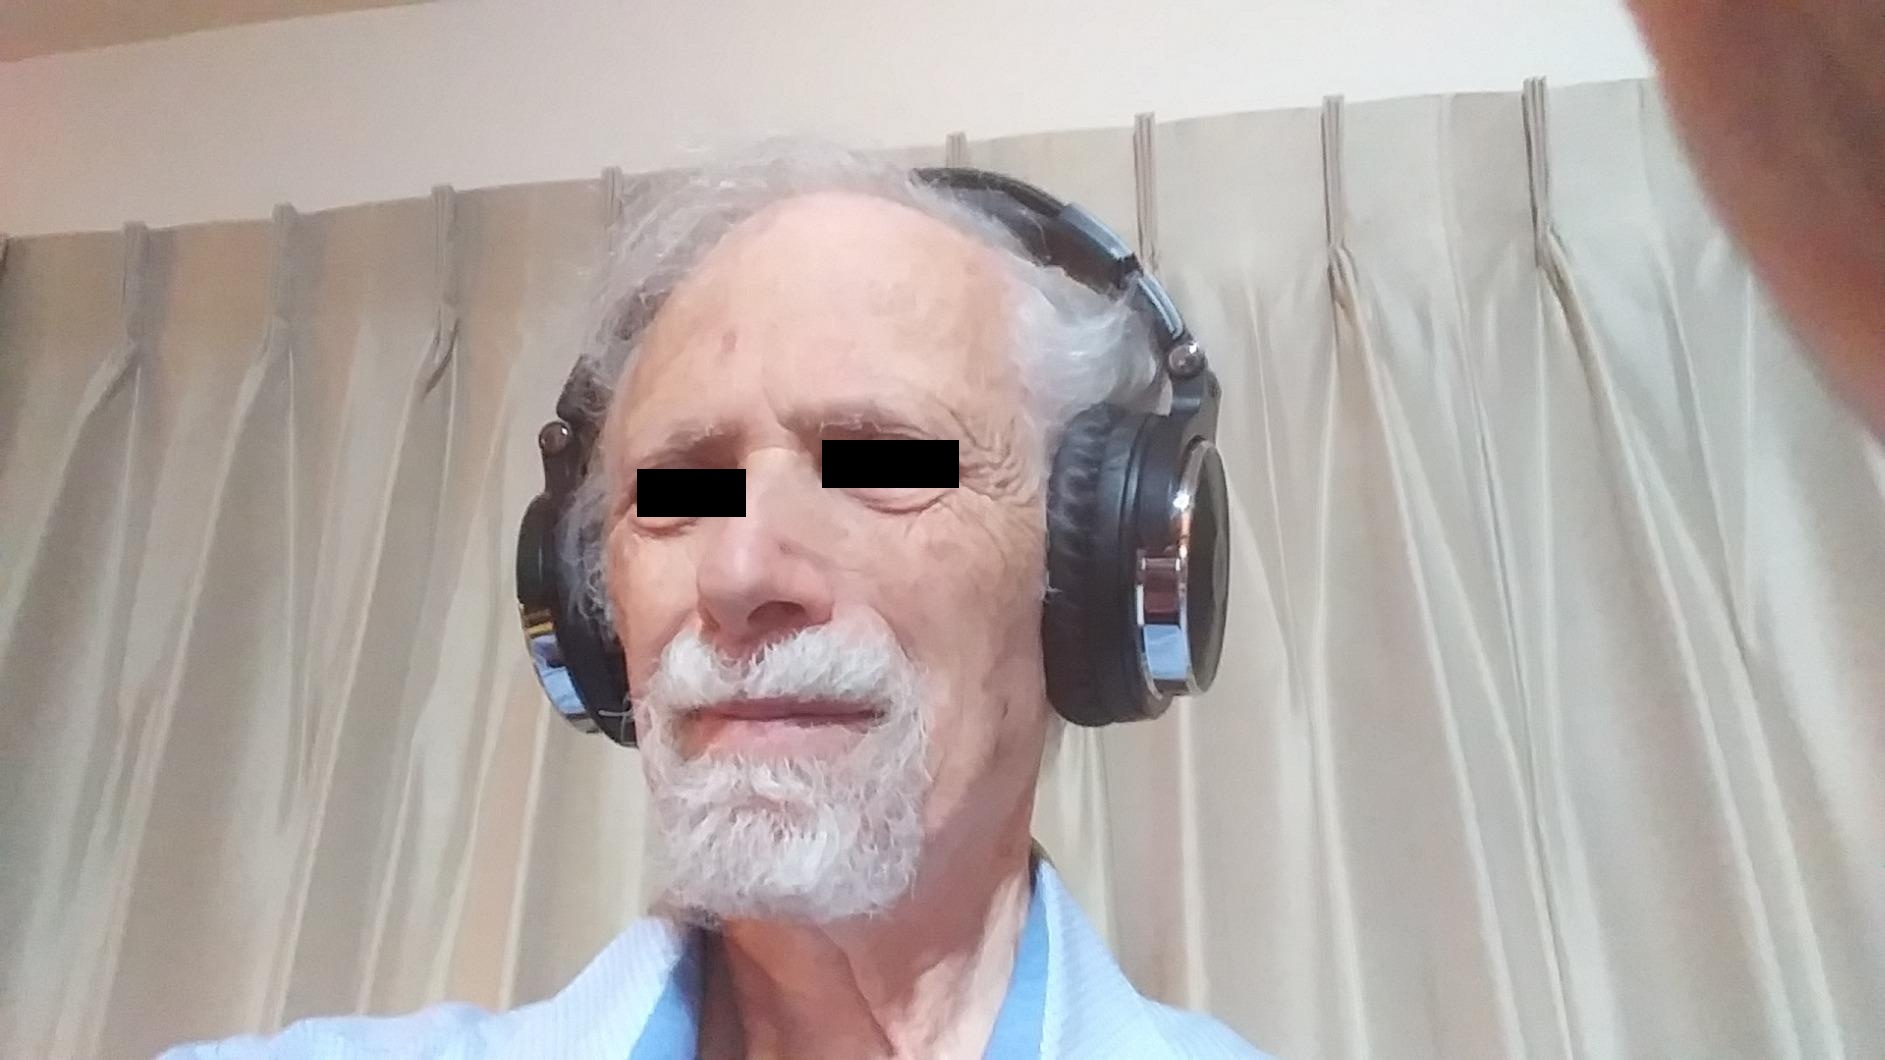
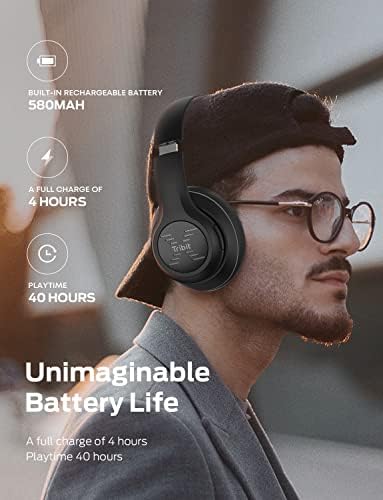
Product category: headphones
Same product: no